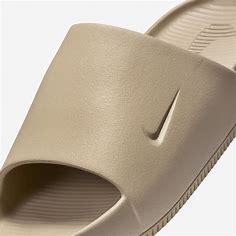
Brand: Nike
Model: Calm